Revel (brand)

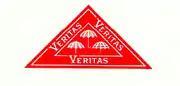
"Veritas logo (1880)"

François Revel’s first silk umbrella manufacturing workshop was located in Lyon, benefiting from the strong regional silk expertise. In 1860, François Revel was joined by his son, Aimé Revel (who was only 16 years old at the time) who often visited customers all over Europe. In 1880, Aimé Revel created the Veritas brand (with a red triangle) and in 1900 he established the brand Parapluie Revel for French market.